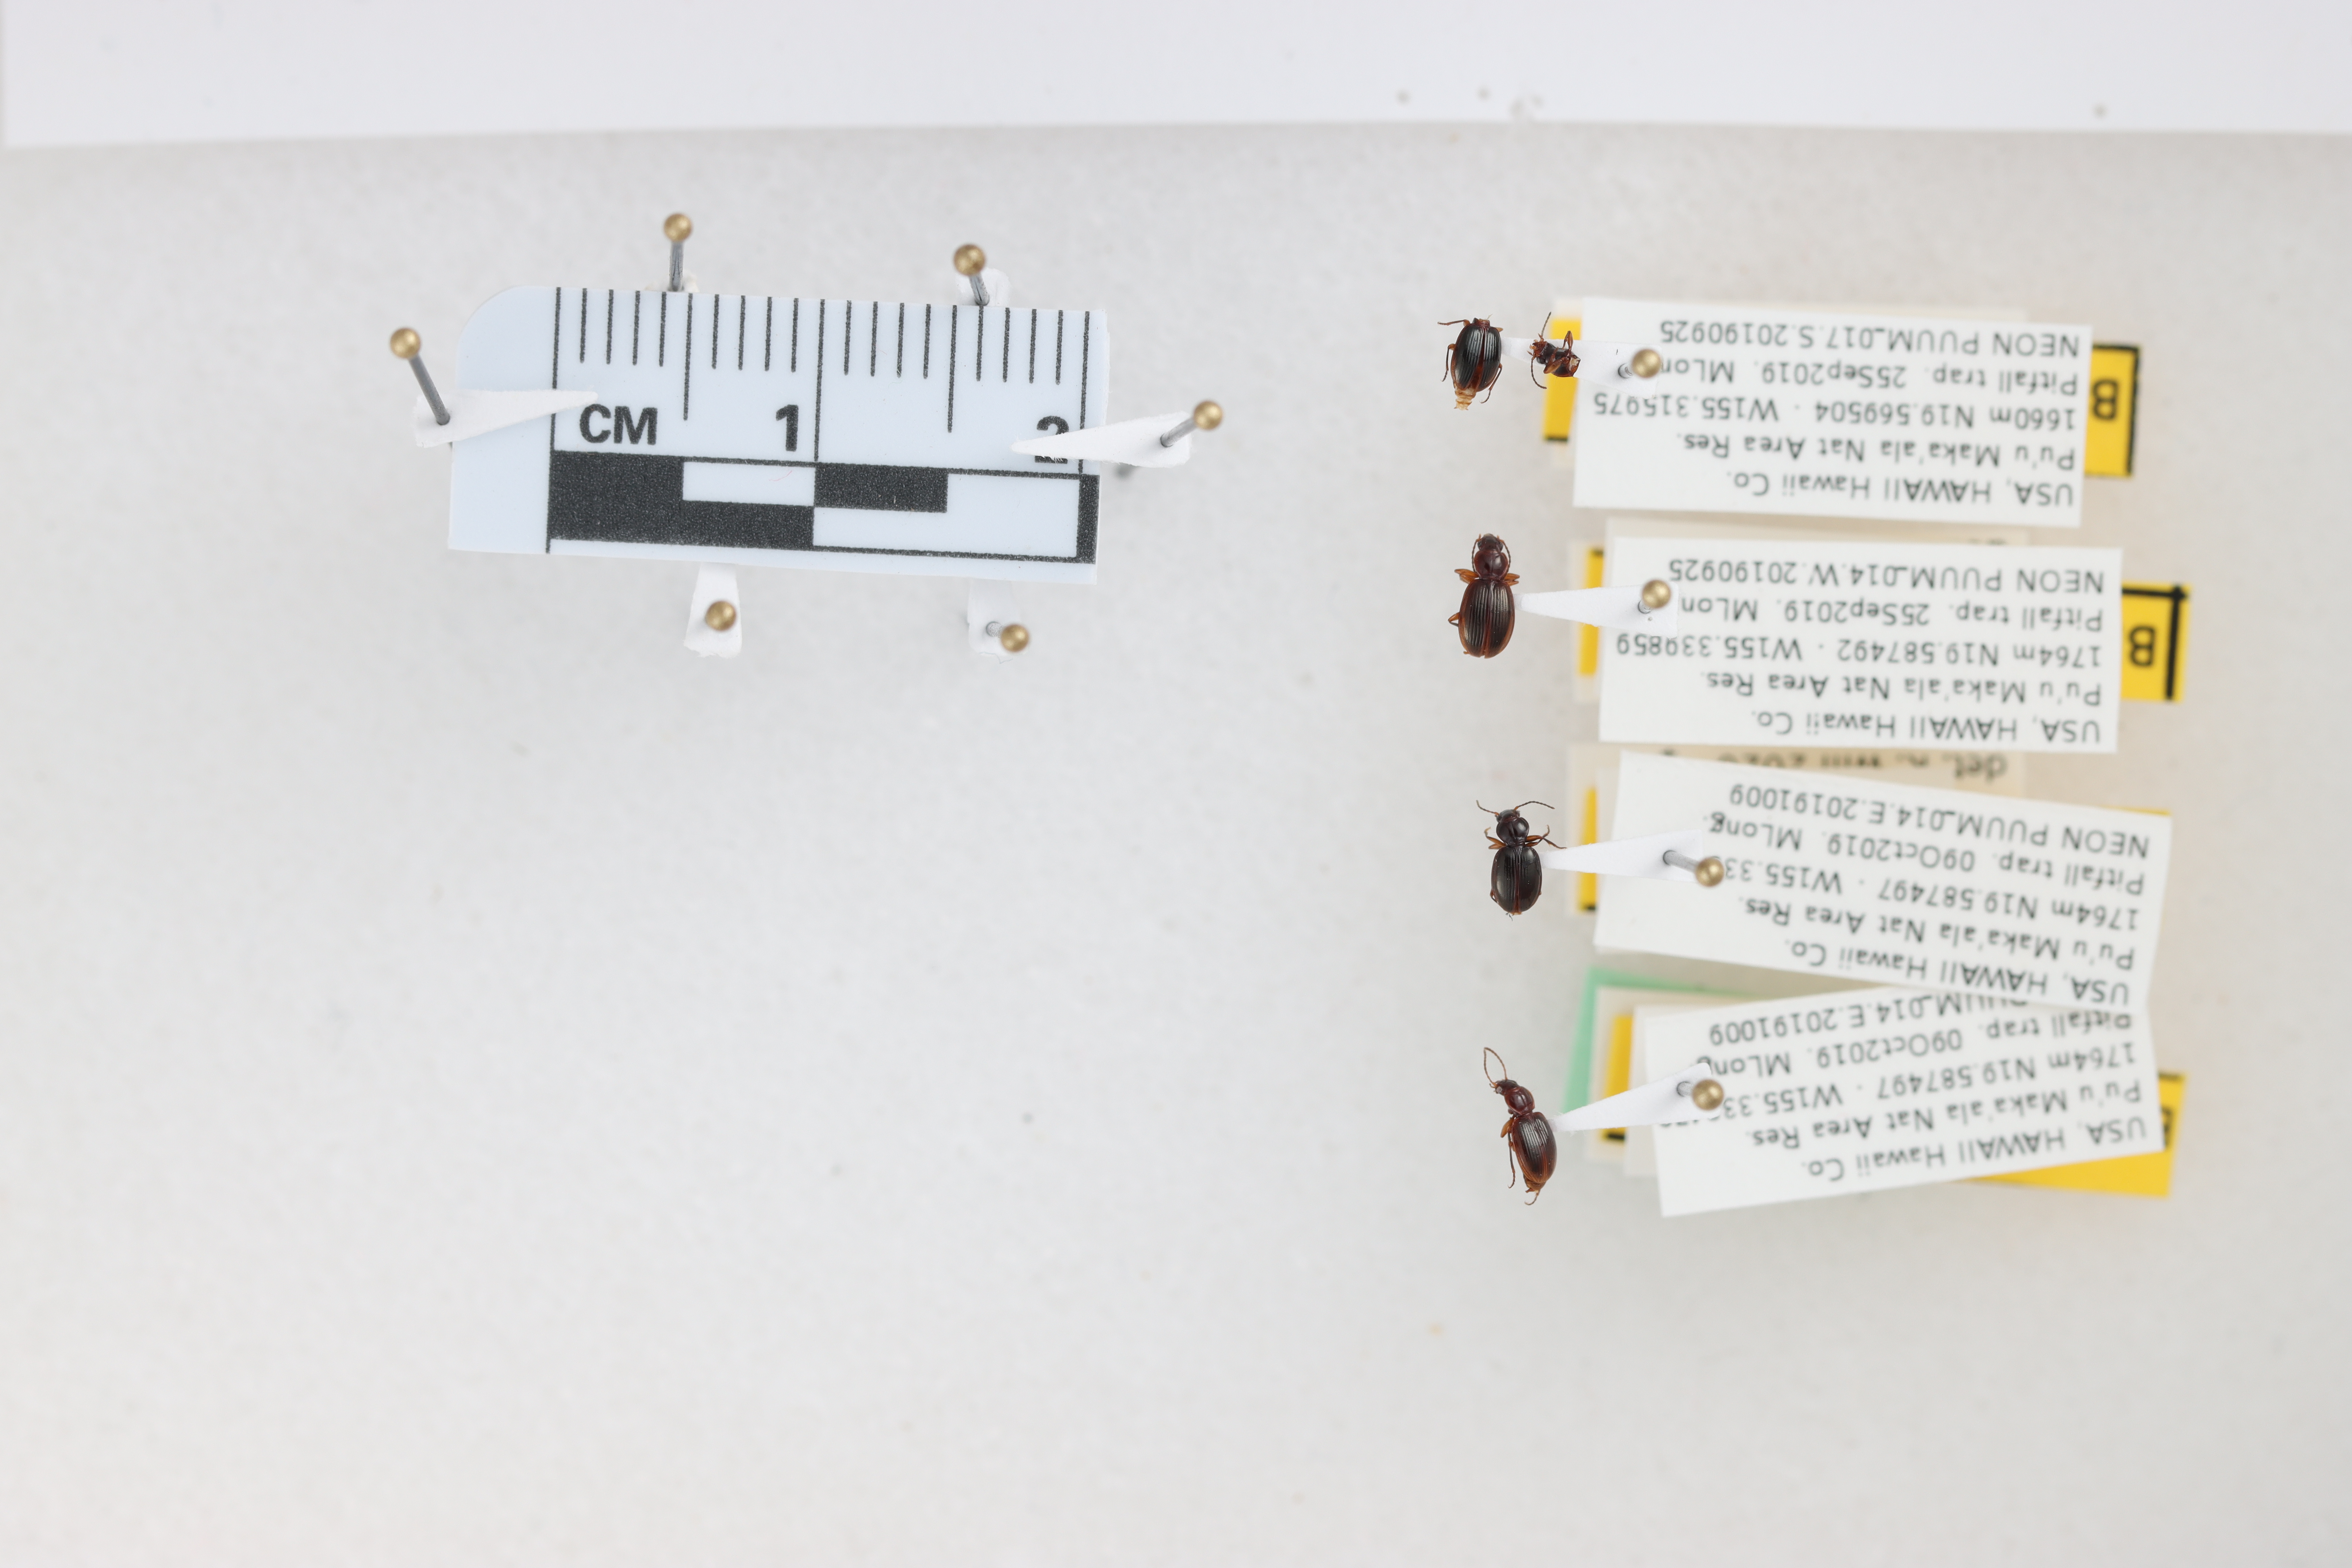
Beetle 1 — elytra length: 0.251 cm, elytra max width: 0.166 cm, basal pronotum width: 0.083 cm

Beetle 2 — elytra length: 0.292 cm, elytra max width: 0.21 cm, basal pronotum width: 0.081 cm

Beetle 3 — elytra length: 0.248 cm, elytra max width: 0.191 cm, basal pronotum width: 0.078 cm

Beetle 4 — elytra length: 0.261 cm, elytra max width: 0.156 cm, basal pronotum width: 0.063 cm